Jelly d'Arányi

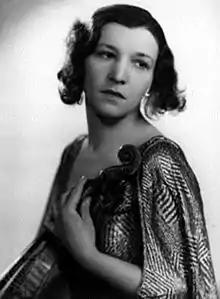
Jelly d'Aranyi in 1923

Jelly d'Aranyi, fully Jelly Aranyi de Hunyadvár ( (30 May 189330 March 1966) was a Hungarian violinist who made her home in London.